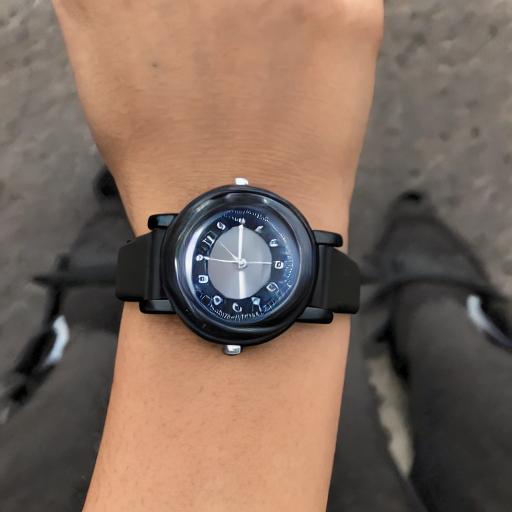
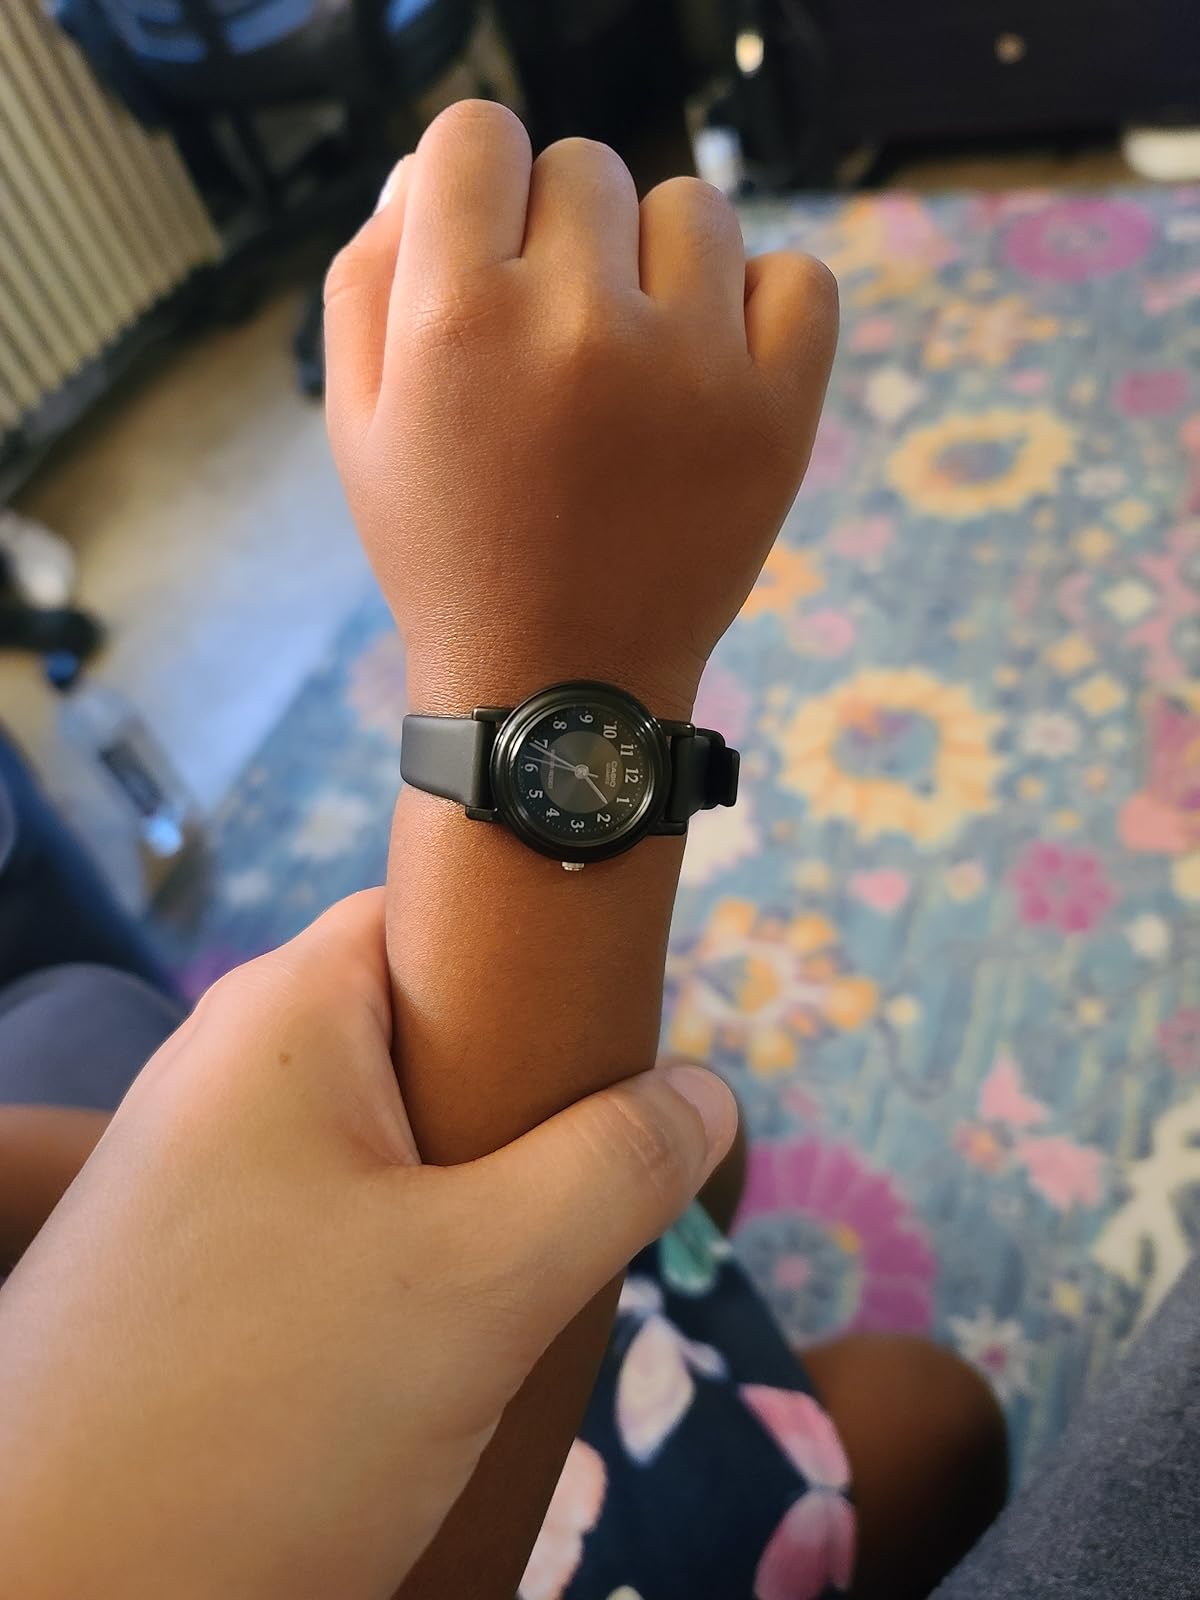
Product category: accessories_watch
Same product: no